Maharishi Mahesh Yogi

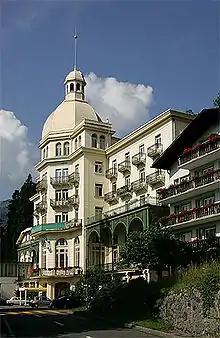
The Maharishi's headquarters in Seelisberg, Switzerland

In 1968, the Maharishi announced that he would stop his public activities and instead begin the training of TM teachers at his new global headquarters in Seelisberg, Switzerland. In 1969, he inaugurated a course in his Science of Creative Intelligence at Stanford University, which was then offered at 25 other American universities.